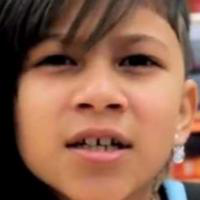
Age group: age 11-20